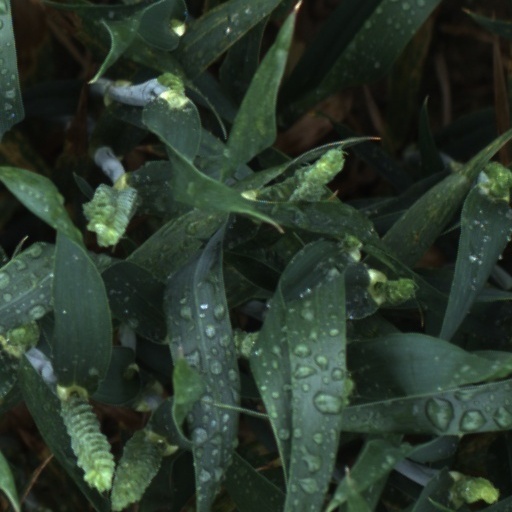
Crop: wheat